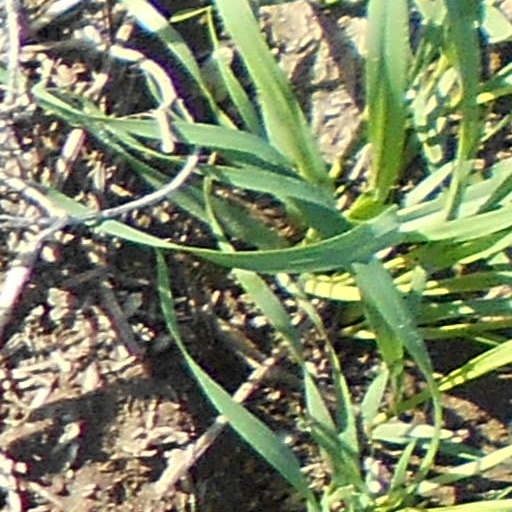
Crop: wheat